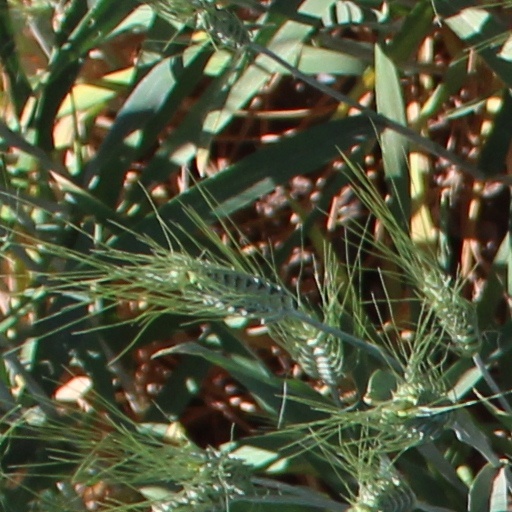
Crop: wheat